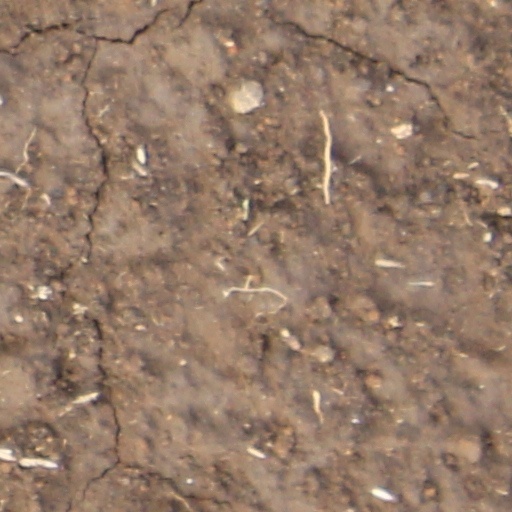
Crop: wheat